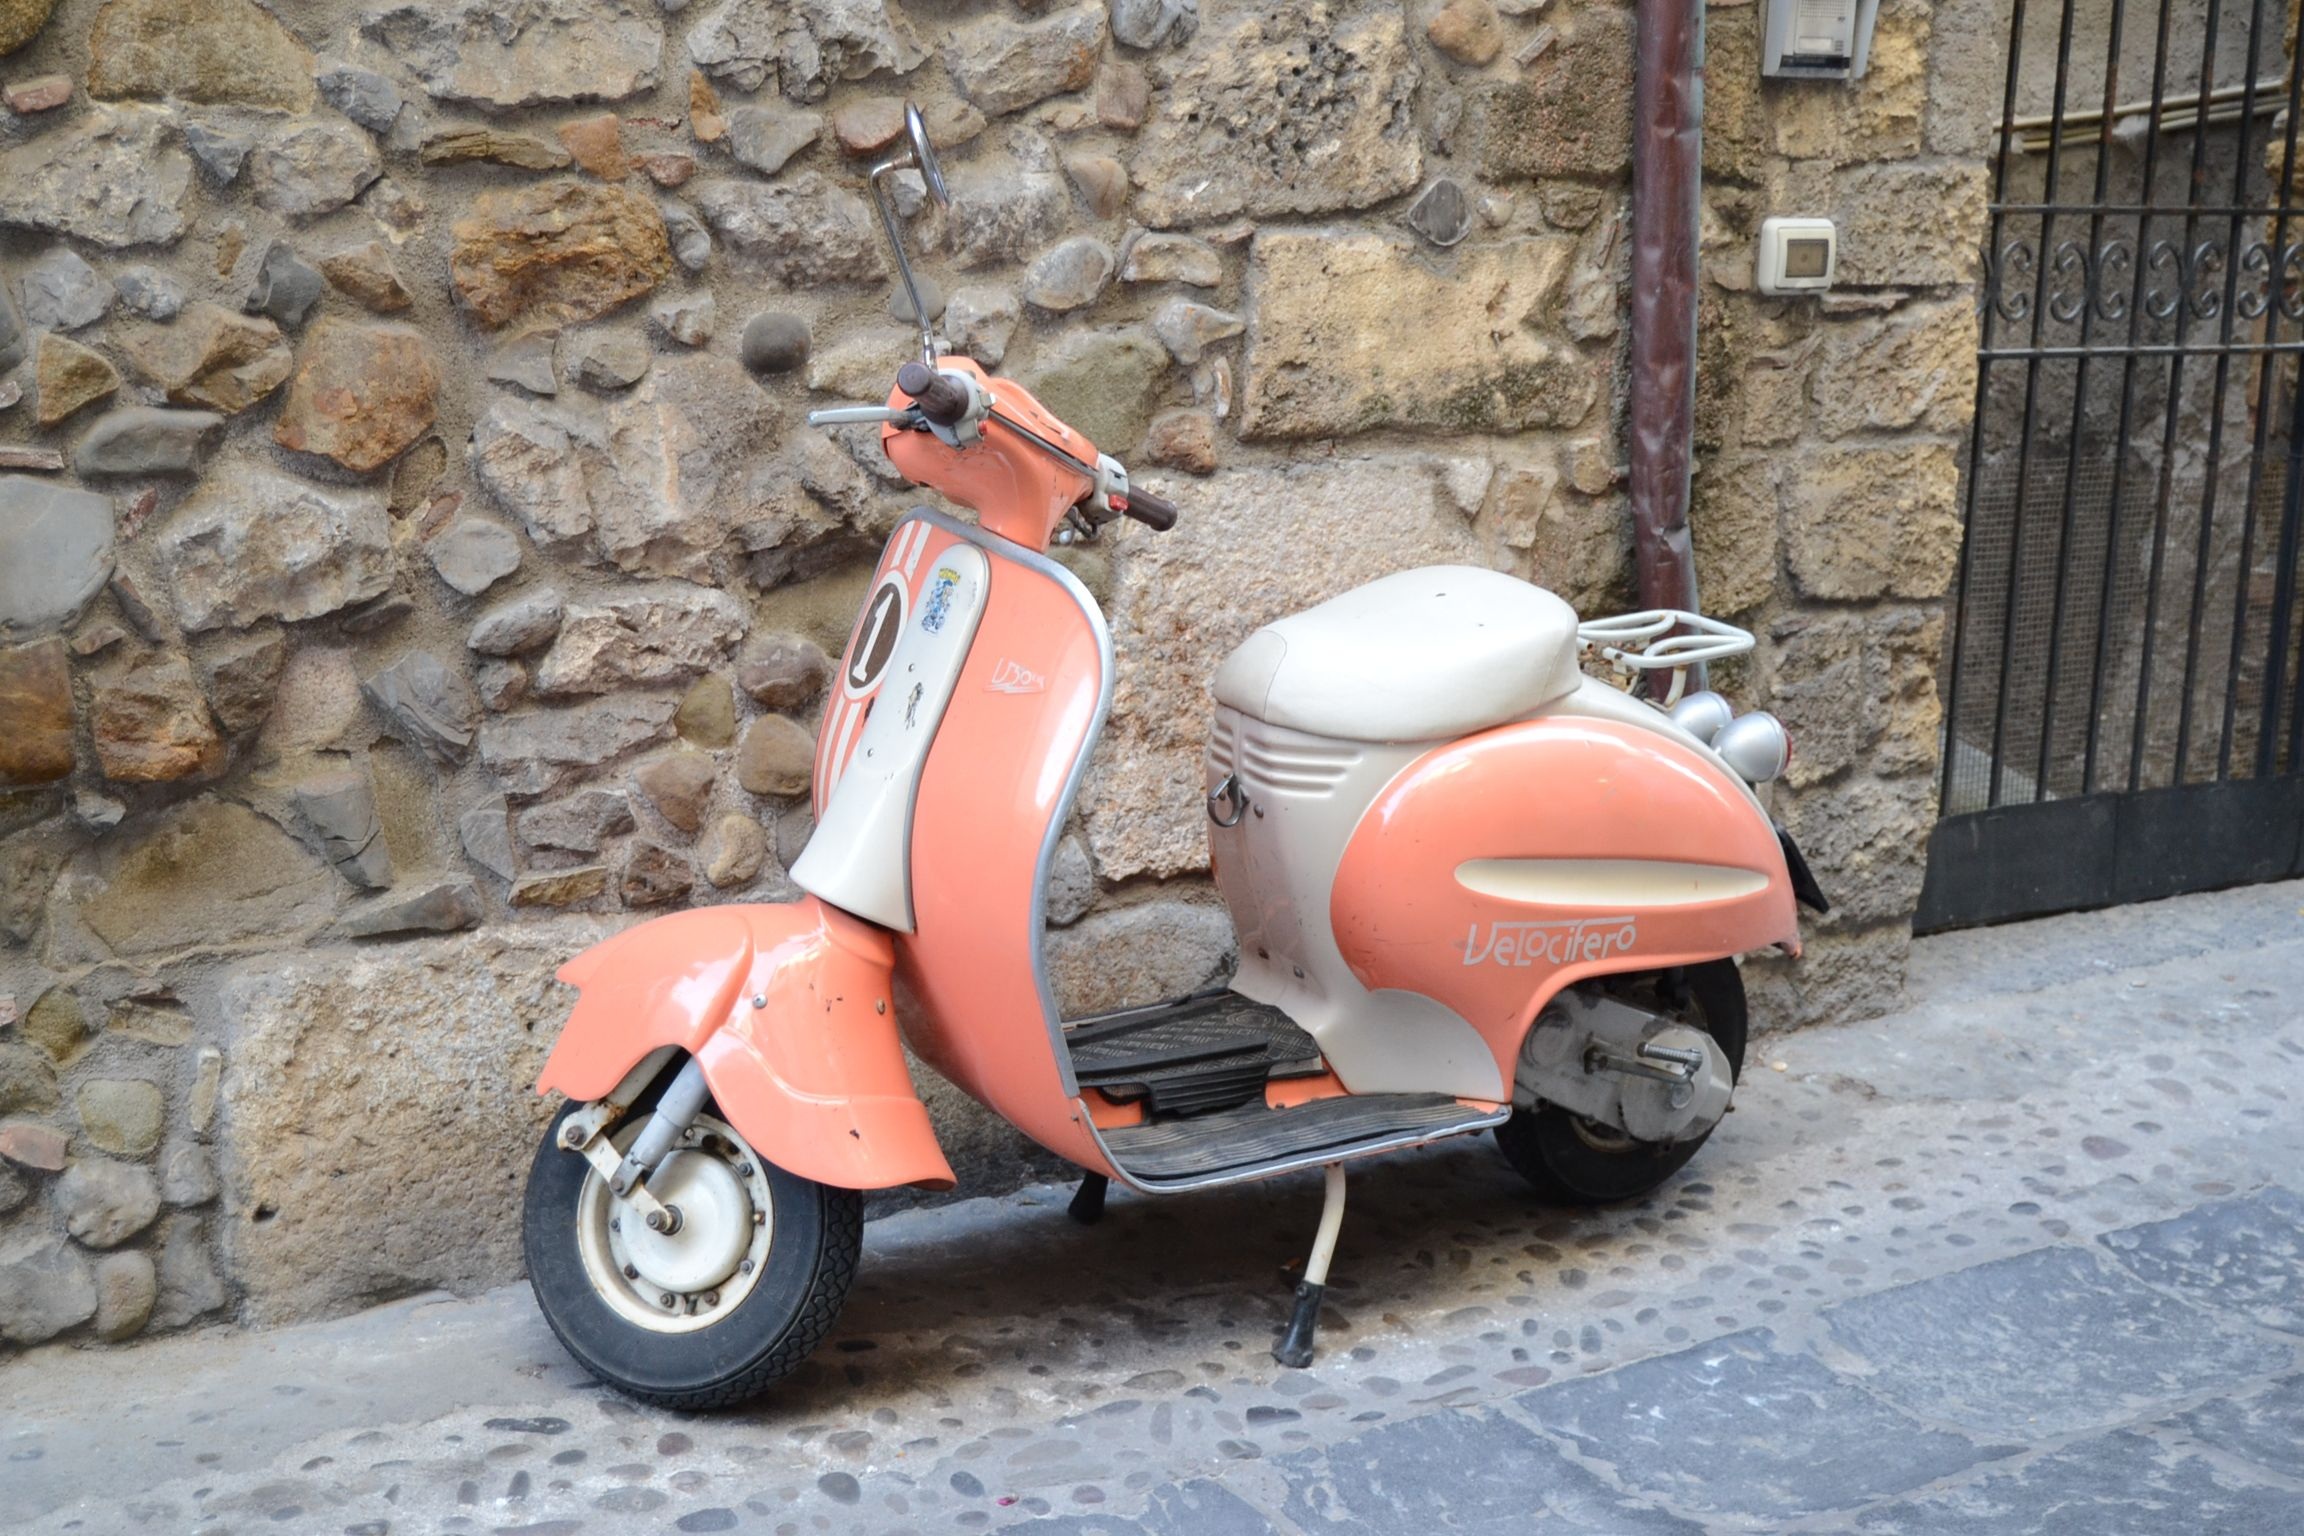
vintage, retro, motorcycle, italy, moped, scooter, motor, vespa, italian